Trichomoniasis

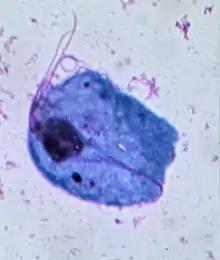
Micrograph showing "Trichomonas vaginalis" using May-Grünwald staining

Trichomoniasis (trich) is an infectious disease caused by the parasite "Trichomonas vaginalis". About 70% of affected people do not have symptoms when infected. When symptoms occur, they typically begin 5 to 28 days after exposure. Symptoms can include itching in the genital area, a bad smelling thin vaginal discharge, burning with urination, and pain with sex. Having trichomoniasis increases the risk of getting HIV/AIDS. It may also cause complications during pregnancy.